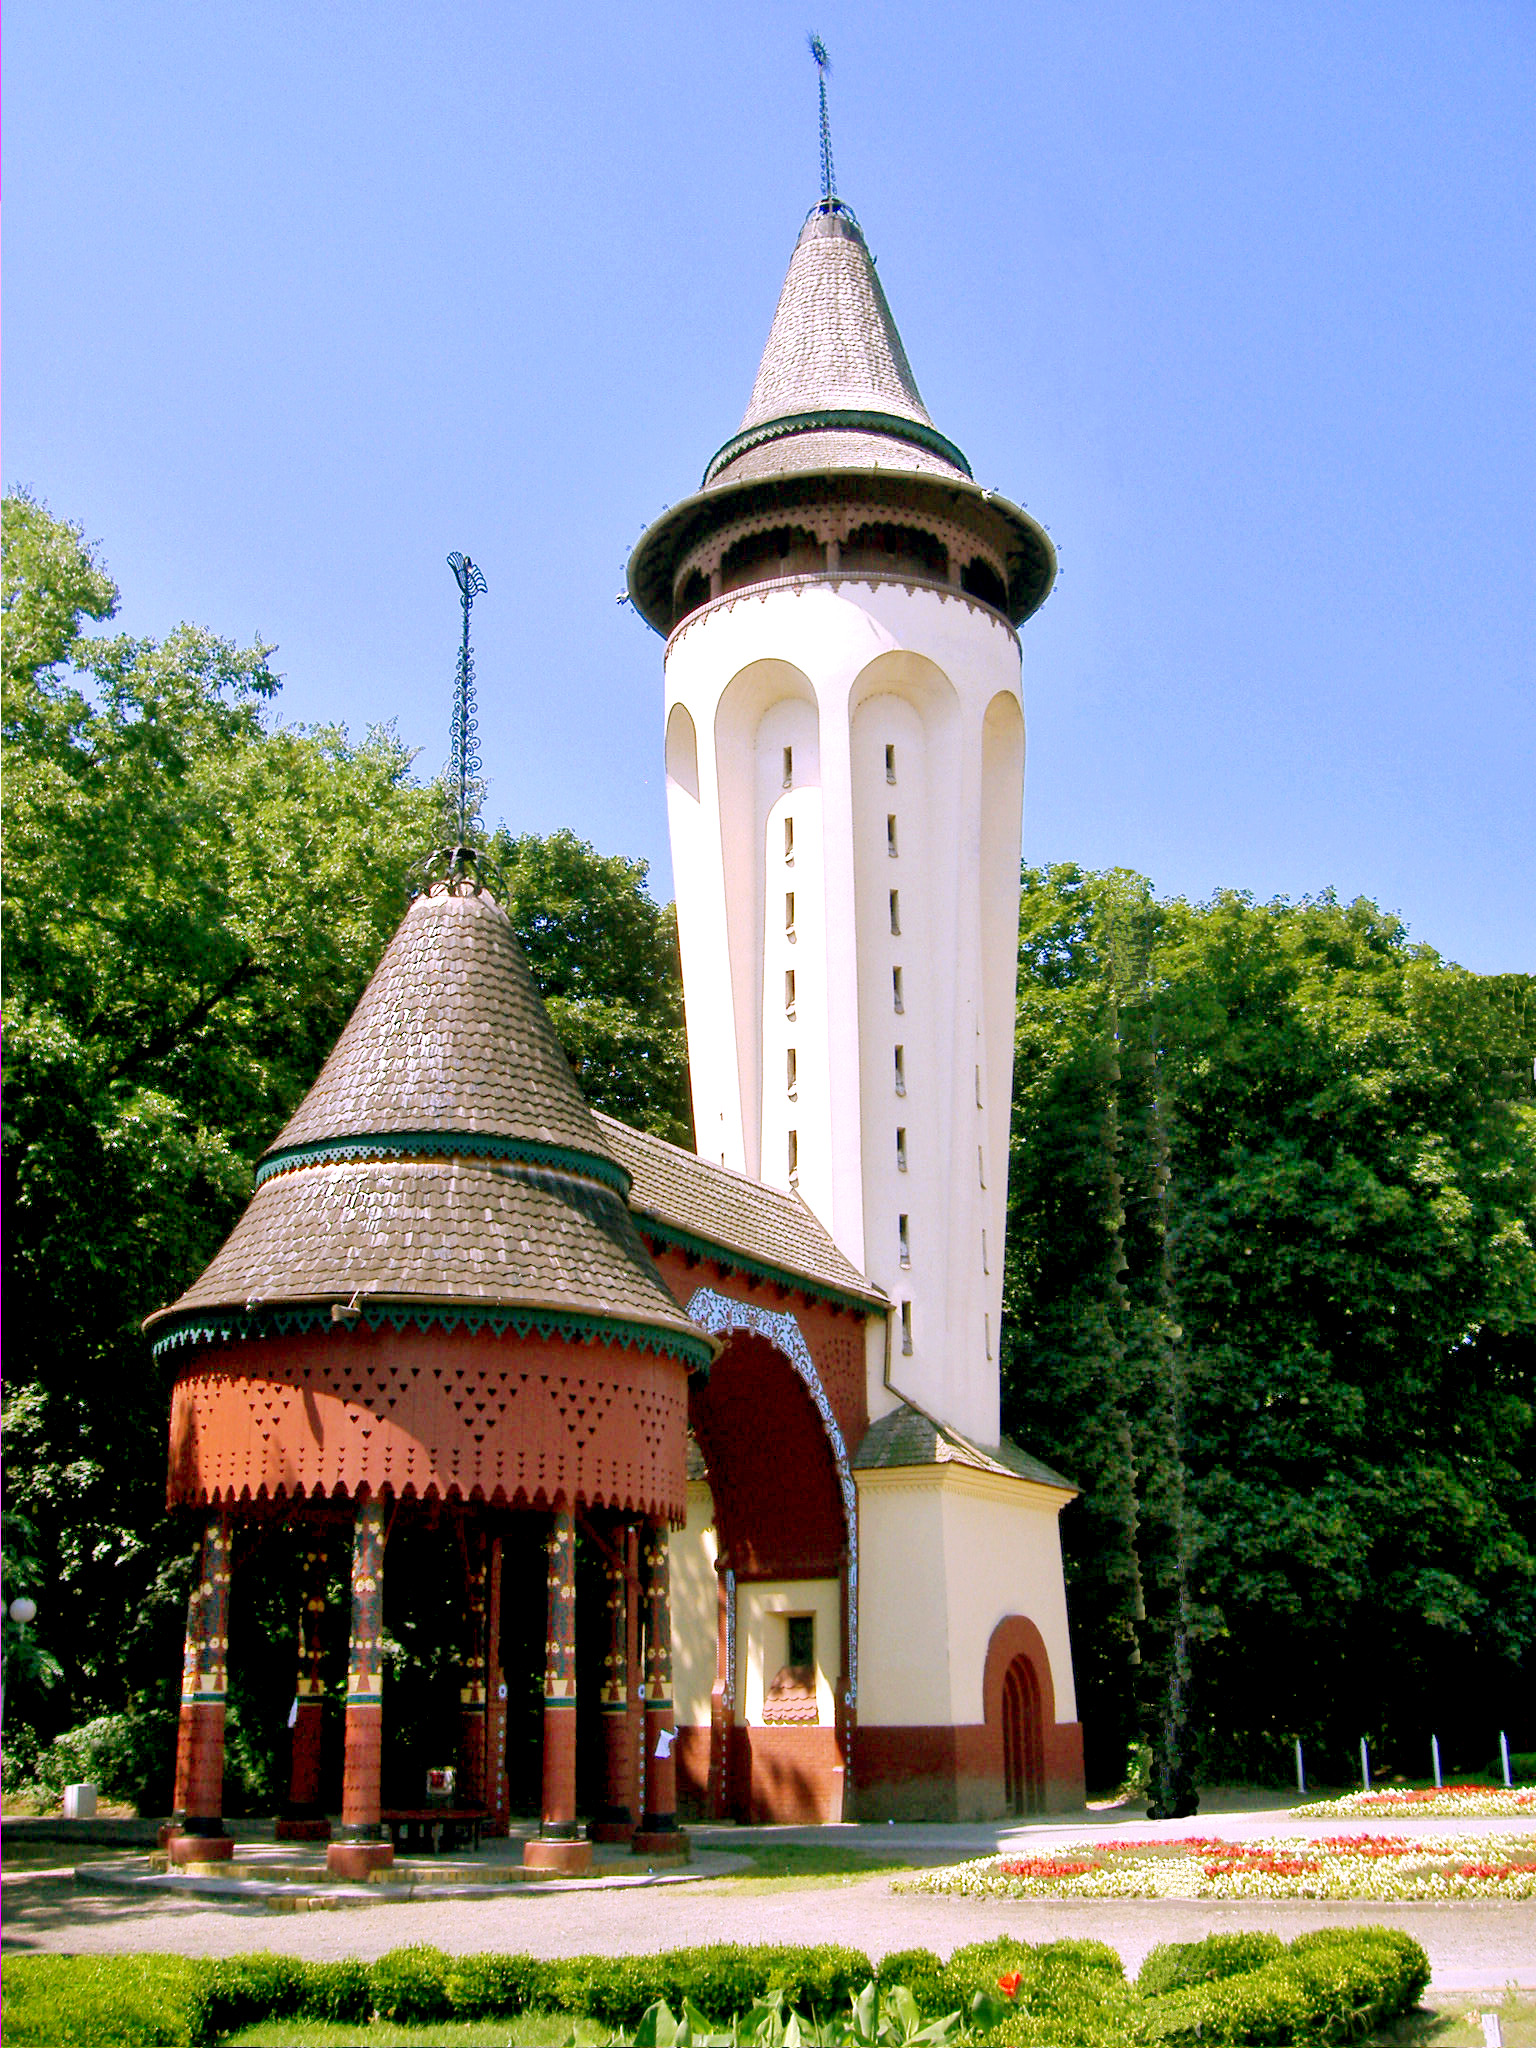
tower, Palic, lake, enter, spa, center, resort, vacation, architecture, landmark, historic site, sky, estate, place of worship, tree, building, steeple, outdoor structure, chapel, monastery, chateau, medieval architecture, grass, facade, roof